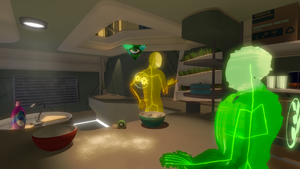
Tacoma est un jeu vidéo d'aventure développé et édité par Fullbright, sorti en 2017 sur Windows, Mac, Linux et Xbox One.